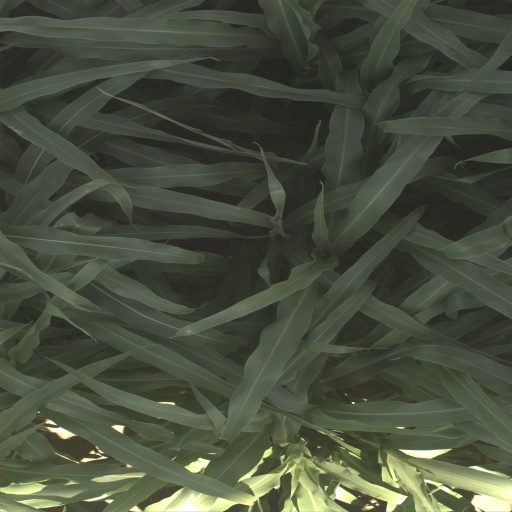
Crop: sorghum